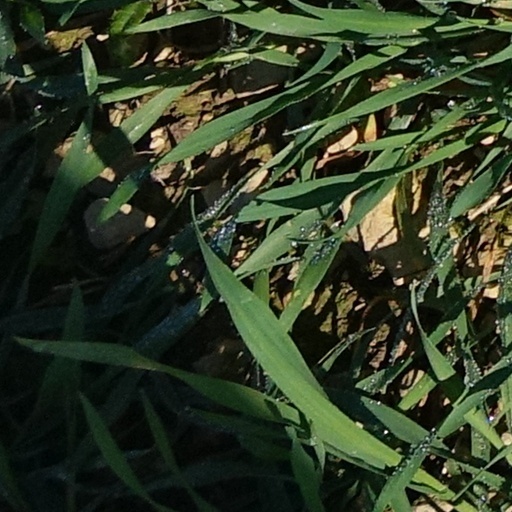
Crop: wheat